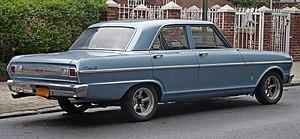
La Chevrolet Chevy II / Nova est une automobile fabriquée par Chevrolet et produite sur cinq générations de 1962 à 1979 puis de 1985 à 1988. La version Nova fut le meilleur modèle dans la gamme Chevy II jusqu'en 1968. La dénomination Chevy II fut abandonnée par la suite, Nova devenant la seule en 1969 avec la troisième génération. Construite sur la plate-forme X-body, la Nova fut remplacée par la Chevrolet Citation en 1979. Le nom Nova est revenu en 1985 jusqu'en 1988 désignant un modèle à traction avant basé sur la Toyota Sprinter.